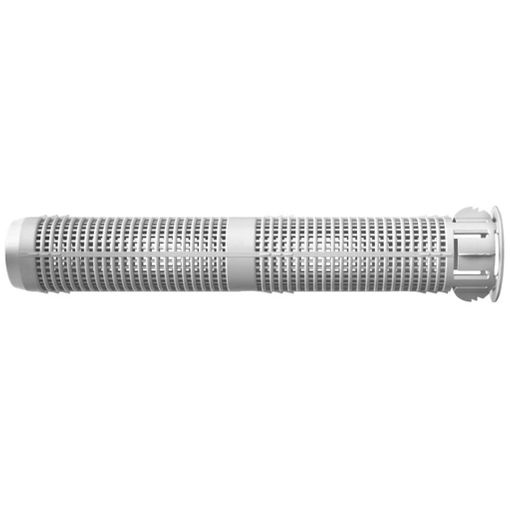
Tamiz 16x85
Brand: Ferreteria Tenerife
Tamiz 16x85 Taco quimico
Category: Hardware > Tools > Paint Tools > Paint Strainers > Pan Strainers